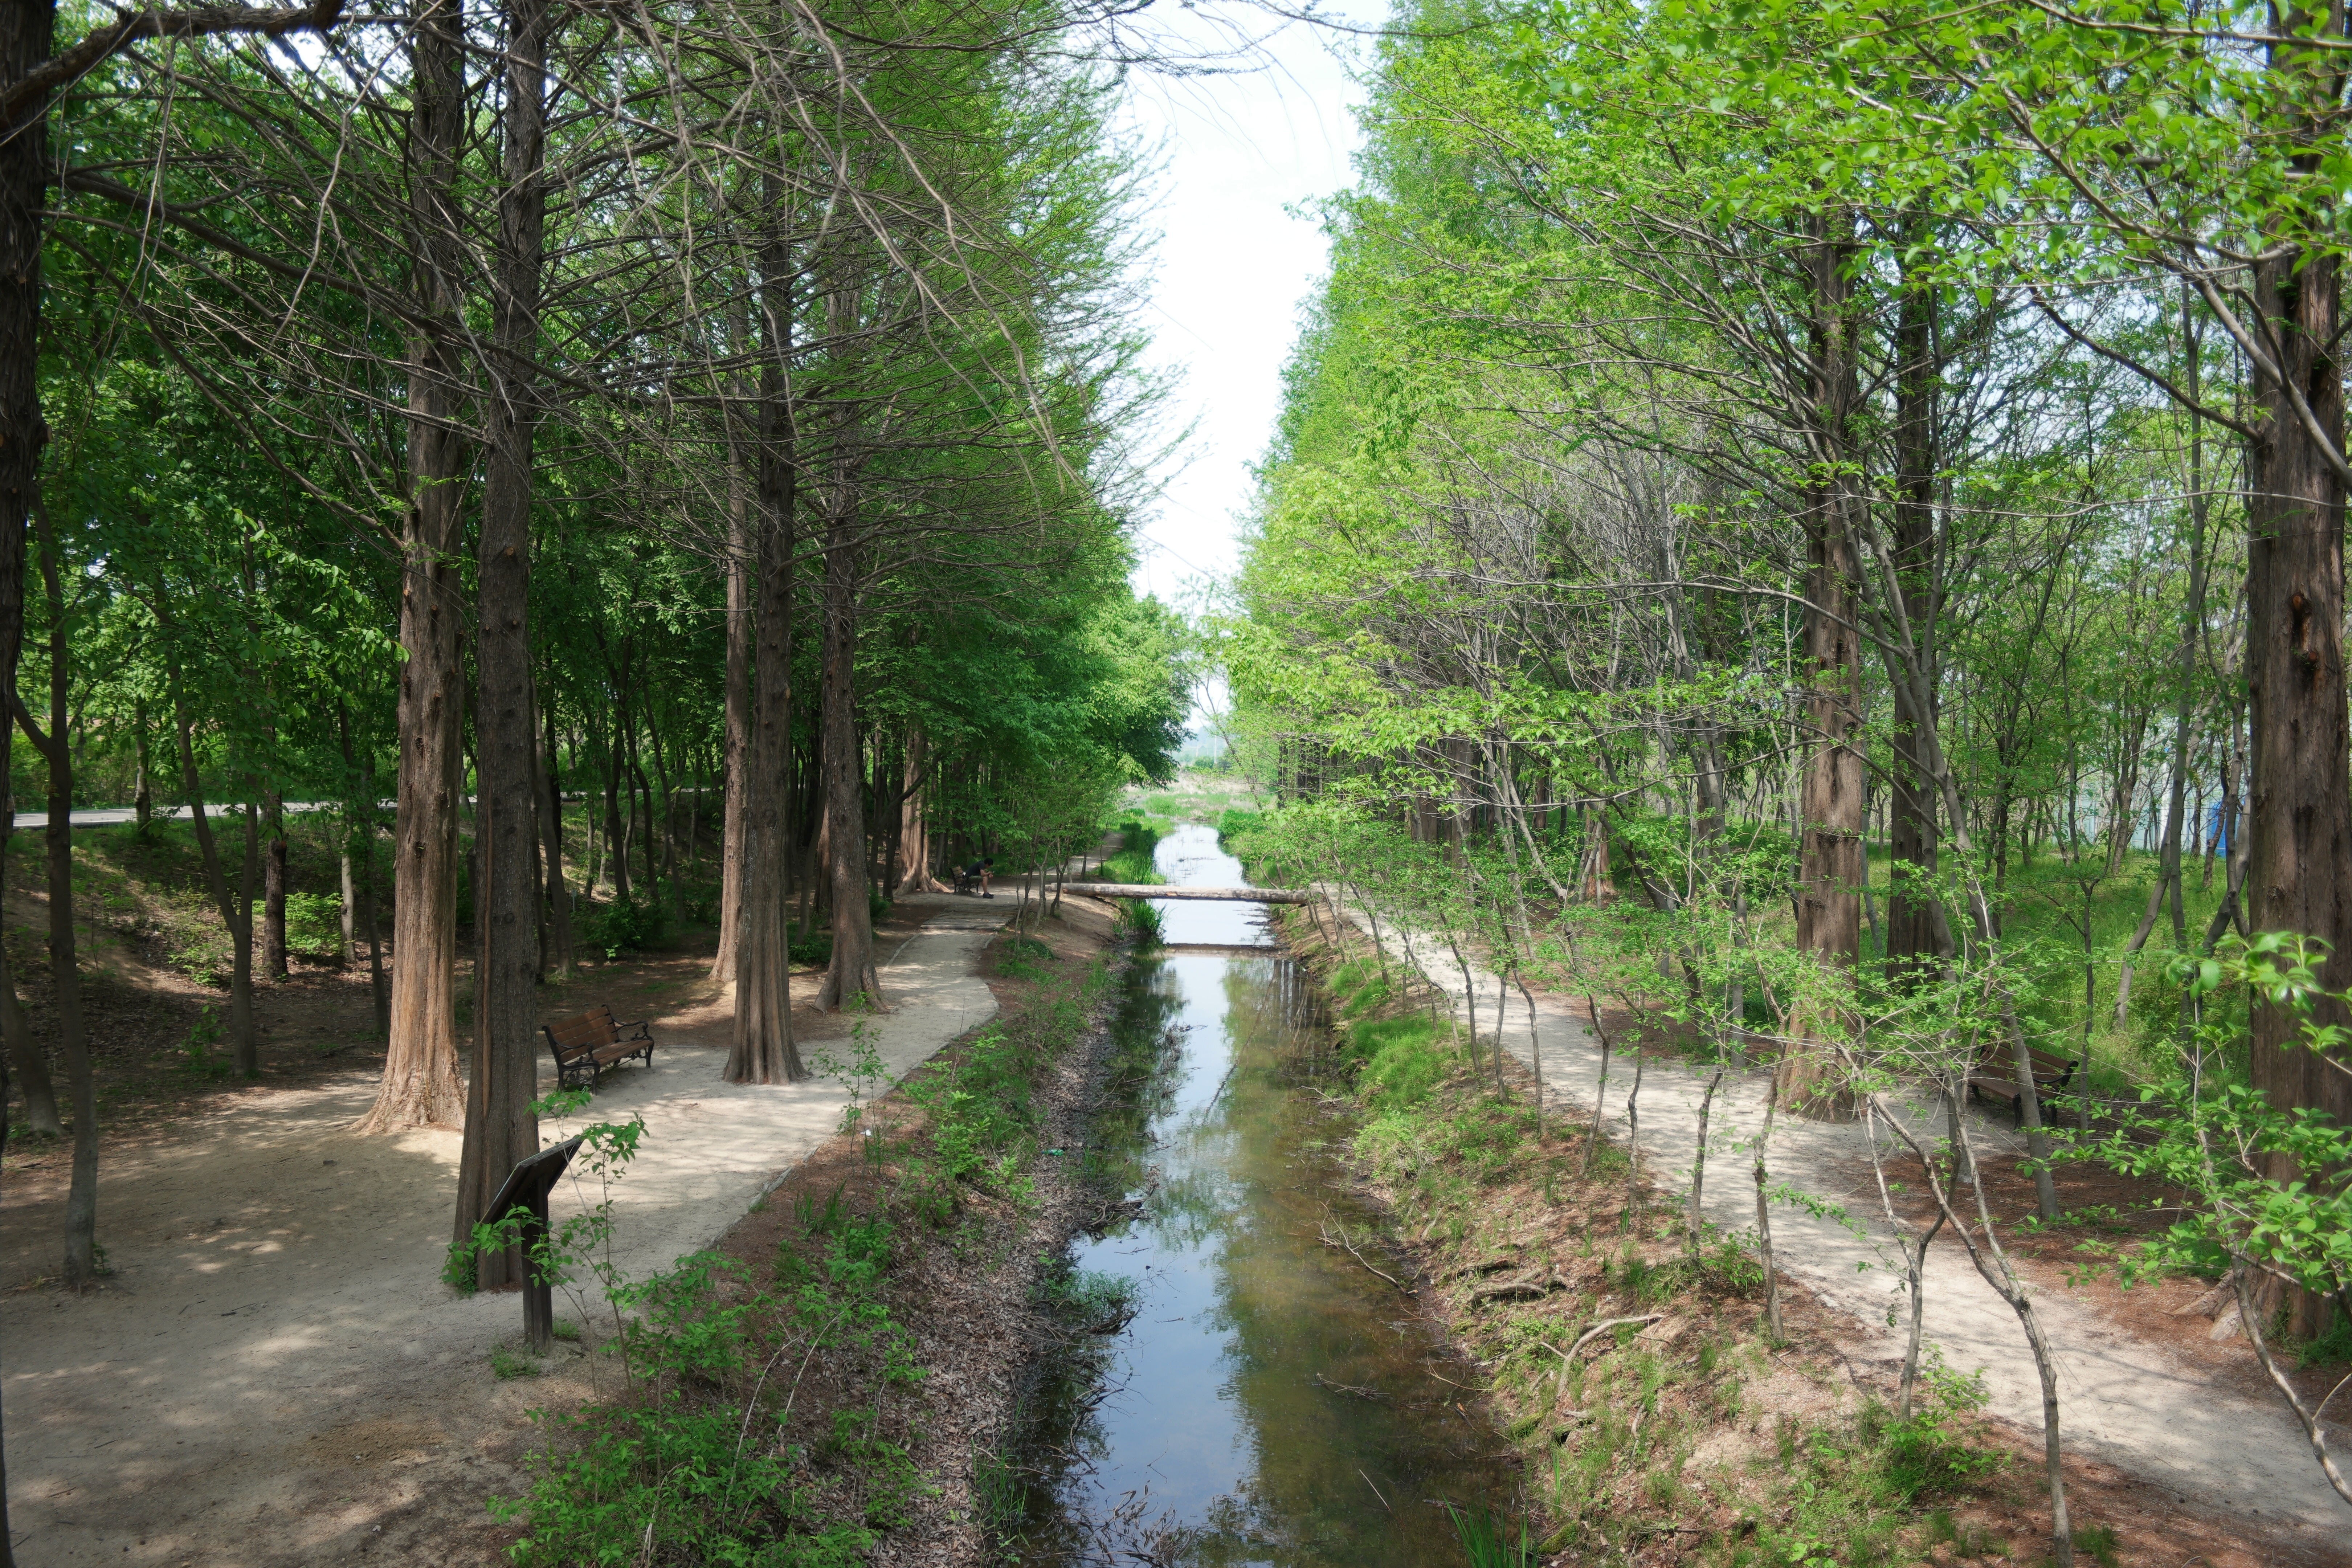
landscape, tree, nature, forest, wood, trail, river, canal, walkway, stream, jungle, waterway, body of water, wetland, woodland, habitat, ecosystem, watercourse, arboretum, the leaves, natural environment